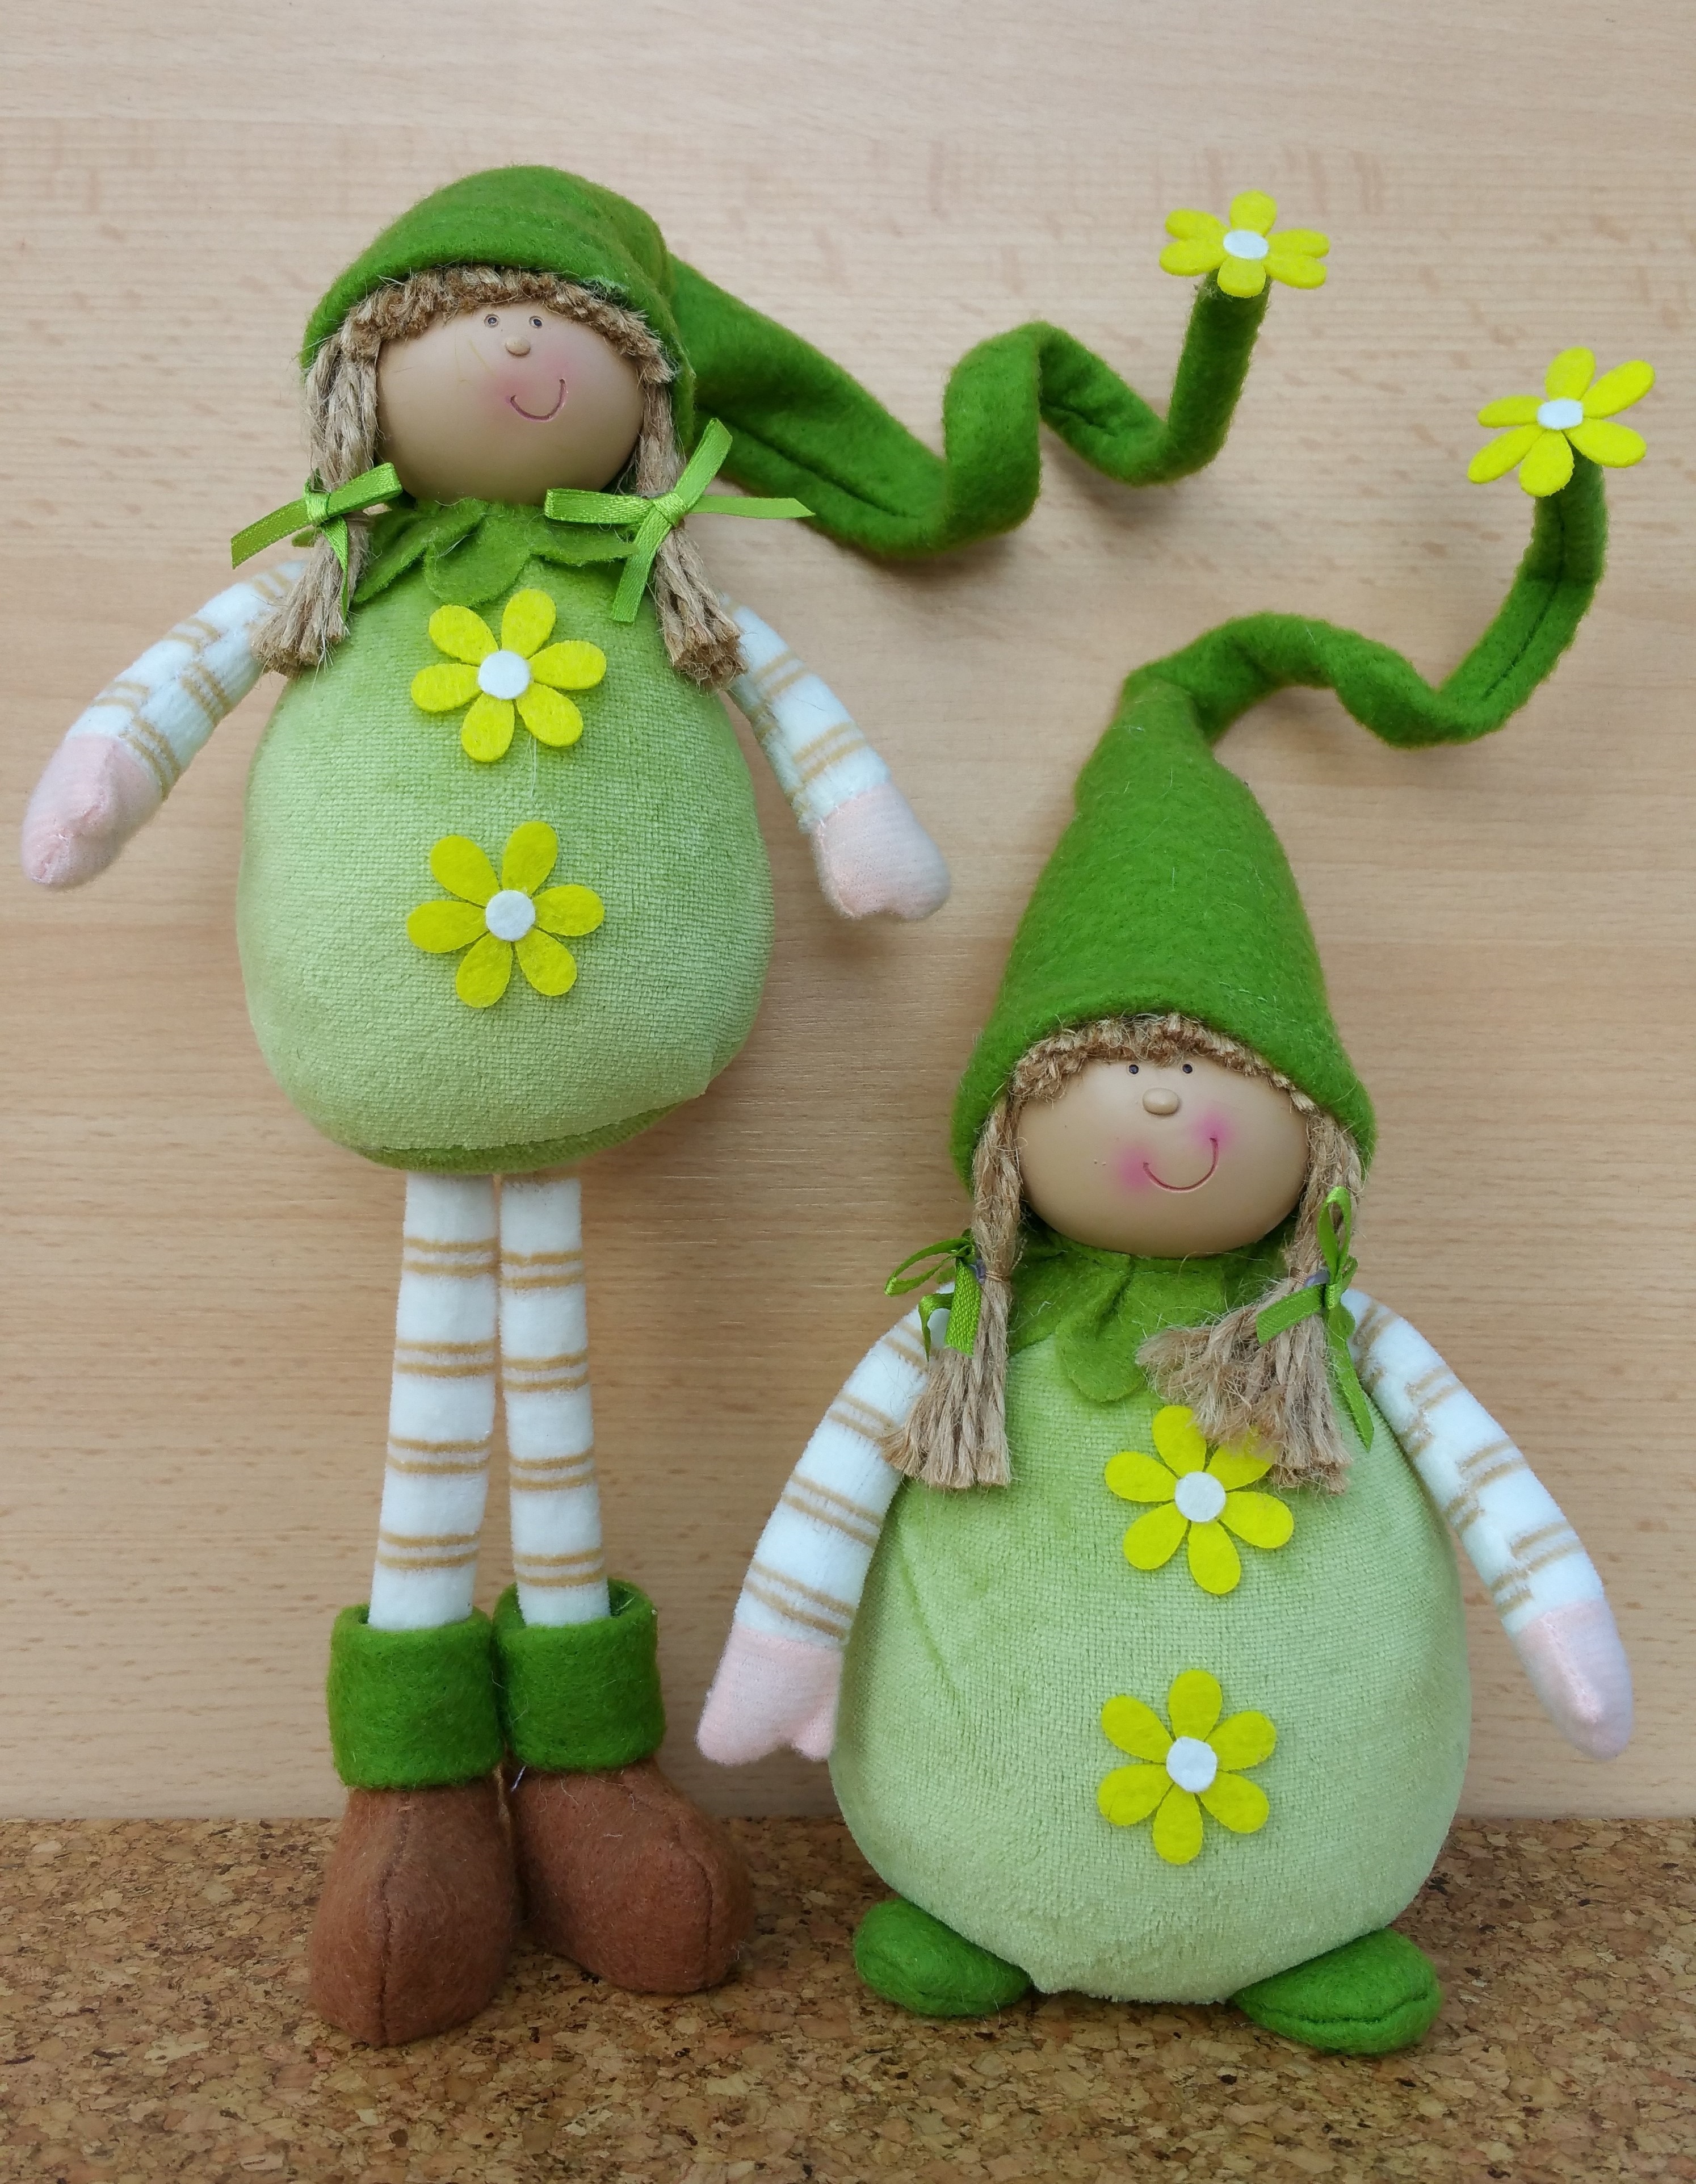
flower, spring, green, yellow, toy, material, textile, background, funny, plush, imp, stuffed toy